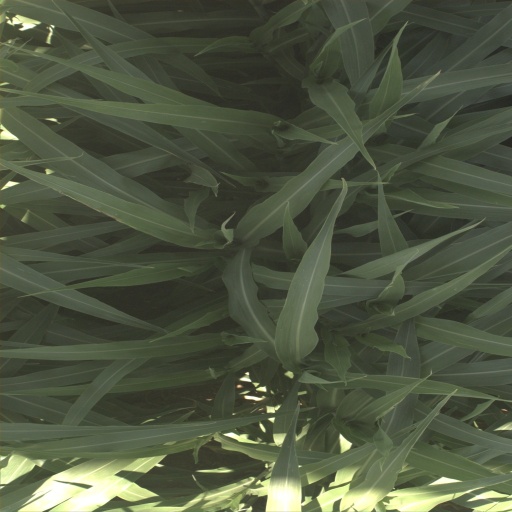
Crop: sorghum